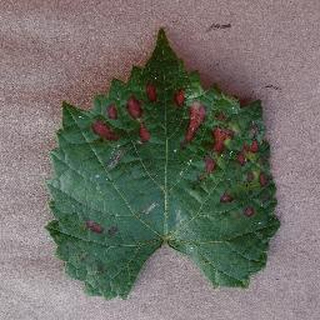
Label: grape_esca_black_measles